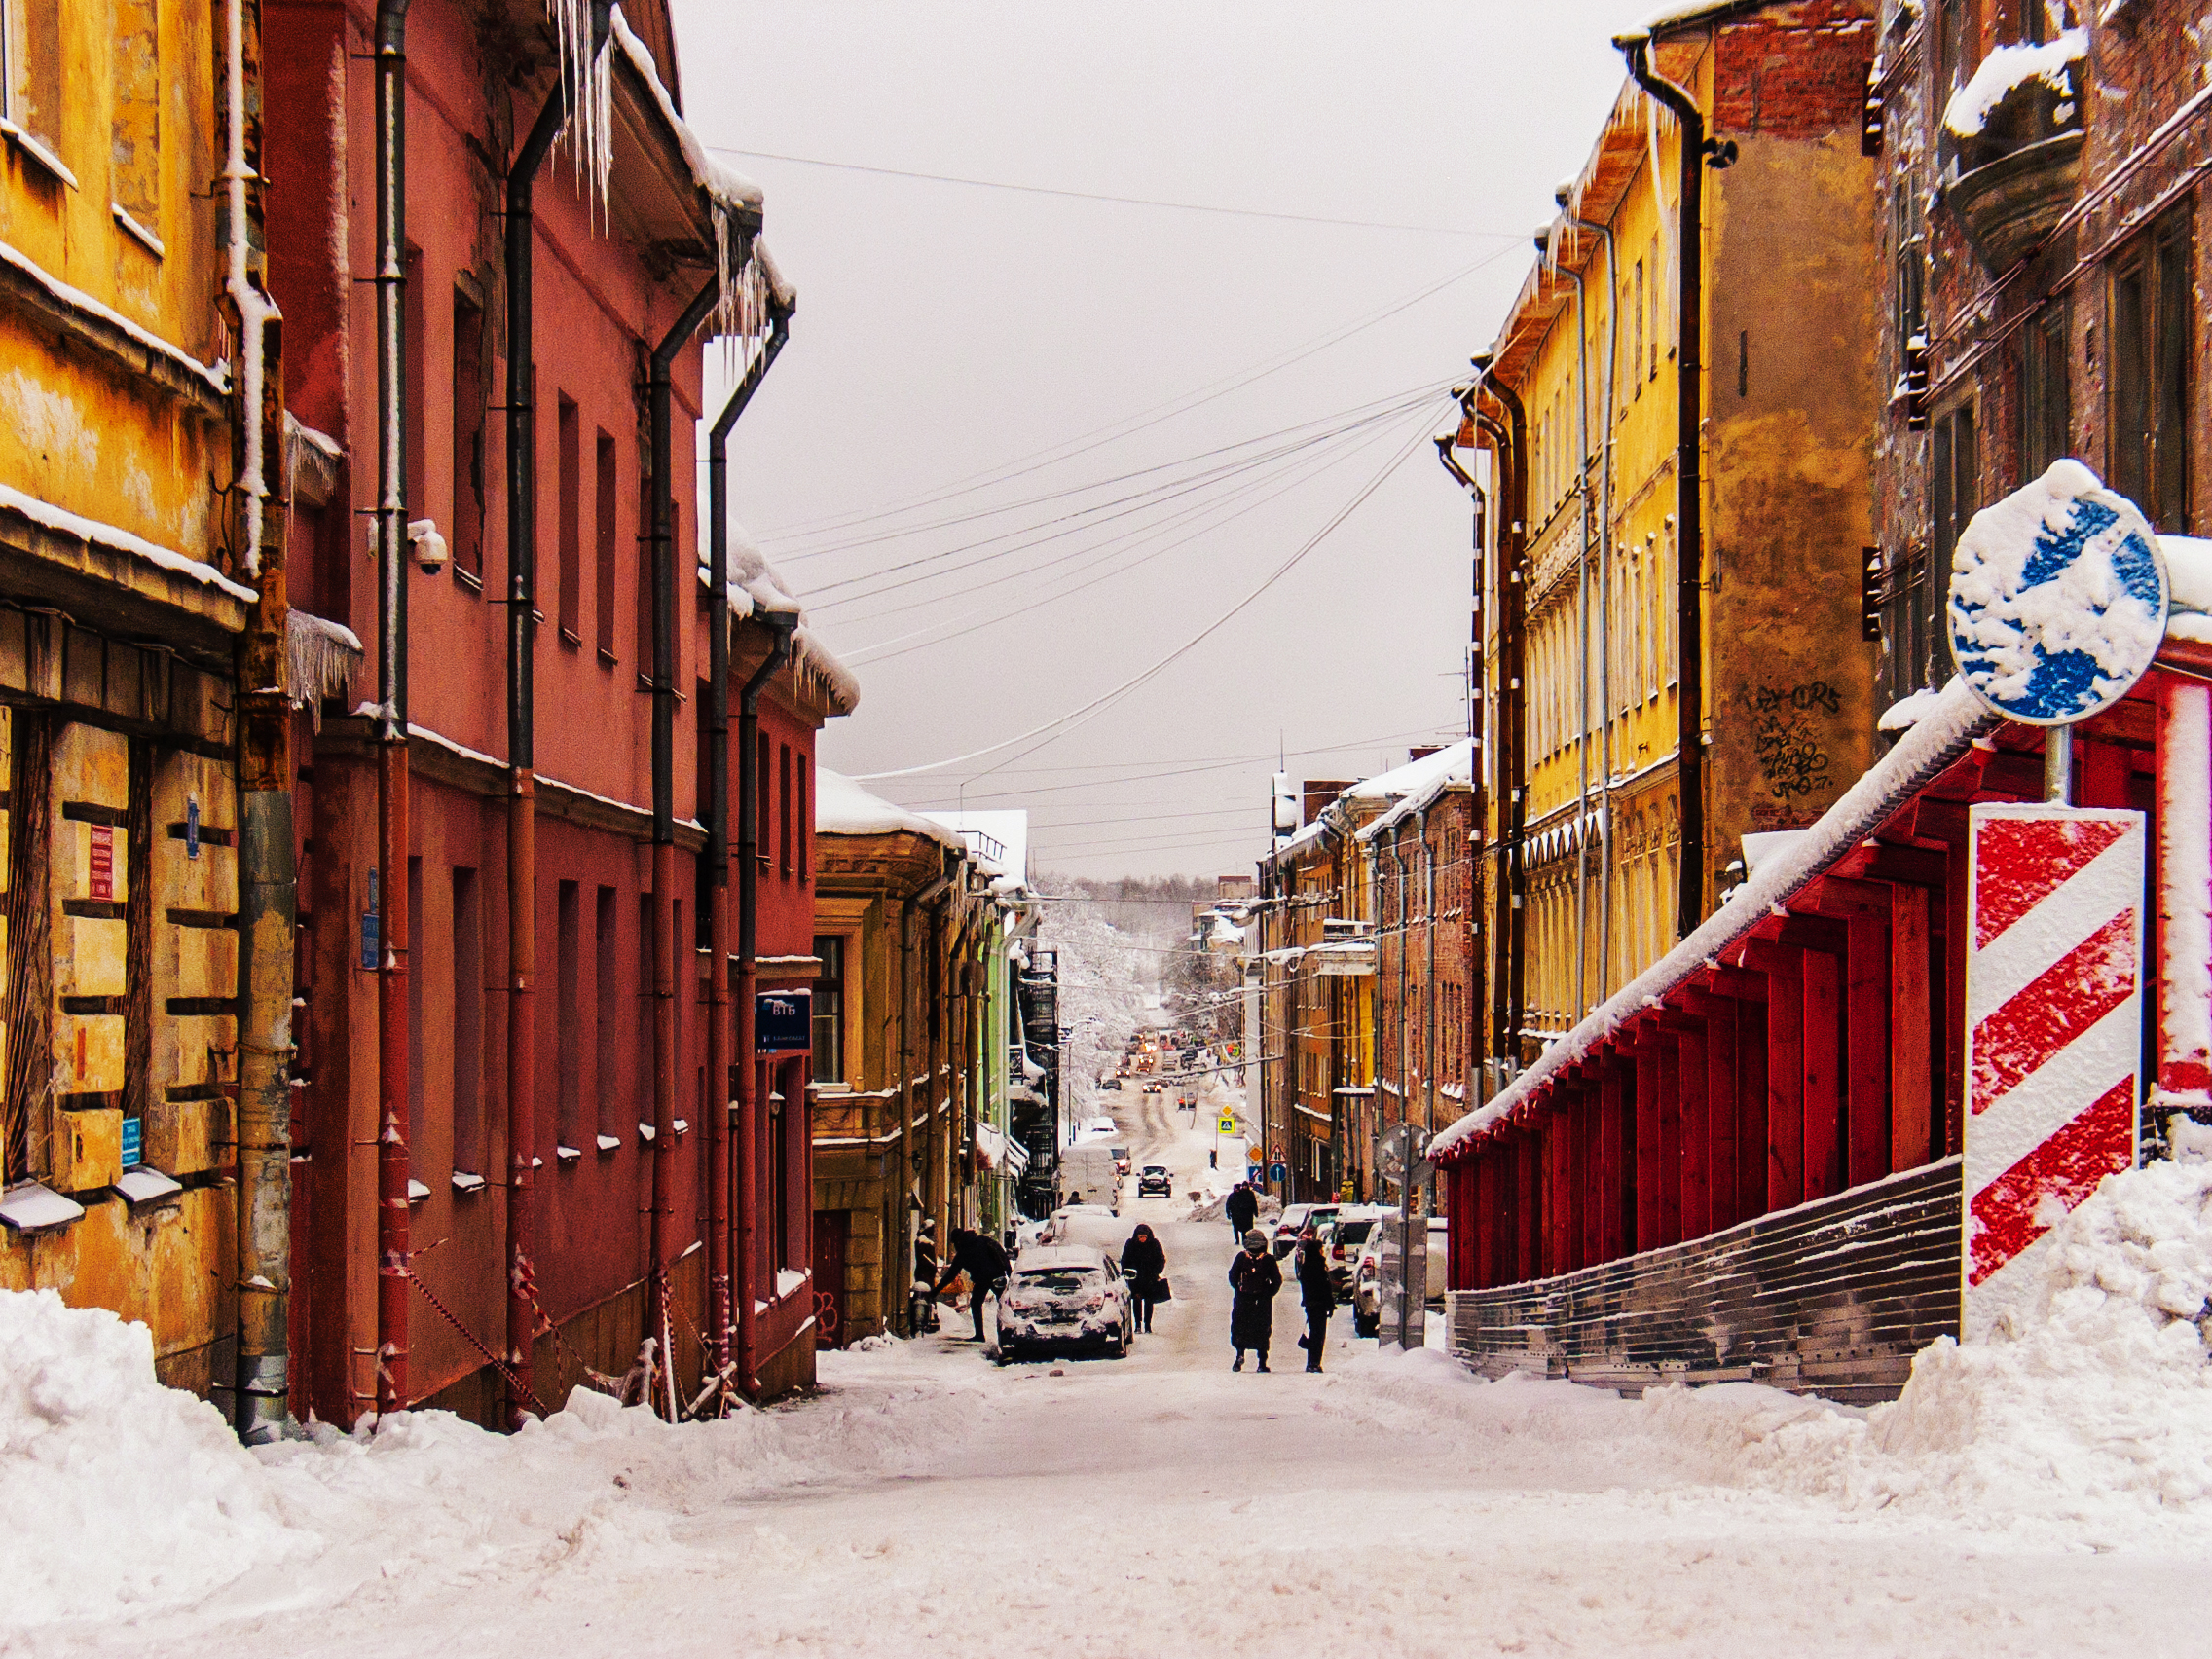
images, window, snow, building, sky, road surface, slope, mode of transport, tire, wood, house, Material property, thoroughfare, residential area, facade, alley, road, vehicle, city, urban design, freezing, mixed use, street light, winter, event, electricity, downtown, street, cobblestone, lane, precipitation, home, apartment, suburb, pedestrian, wheel, evening, tourism, transport, landscape, electrical supply